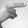
ASL letter: H